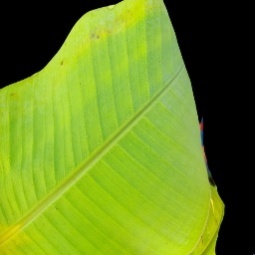
Label: Sulphur